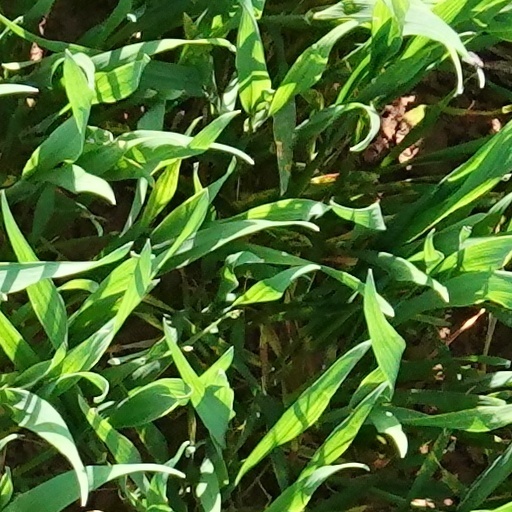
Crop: wheat